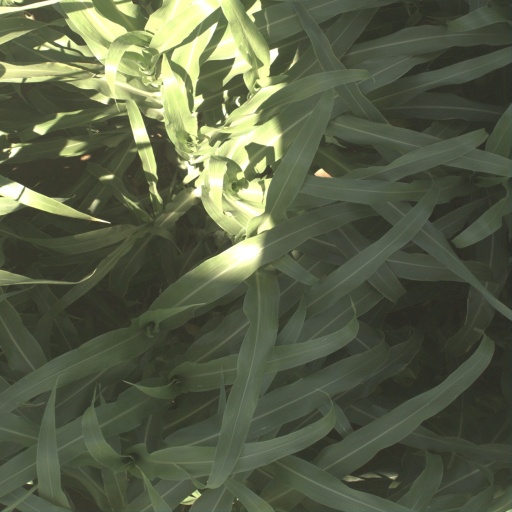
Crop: sorghum